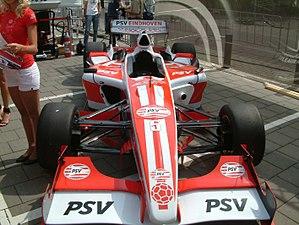
La Superleague Formula est une ancienne catégorie de monoplace de sport automobile. La particularité de cette ligue est de faire courir des monoplaces aux couleurs de clubs de football du monde entier.
La PSV Eindhoven SF Team est une équipe de Superleague Formula.